David Hine

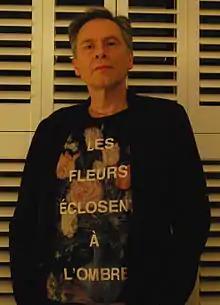

David Hine (born 1956) is an English comic book writer and artist, known for his work on "Silent War" and "The Bulletproof Coffin".